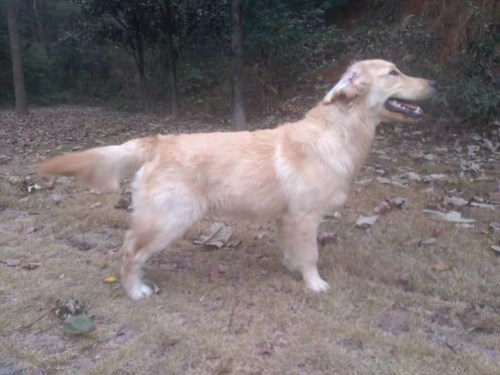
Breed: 5355-n000126-golden_retriever